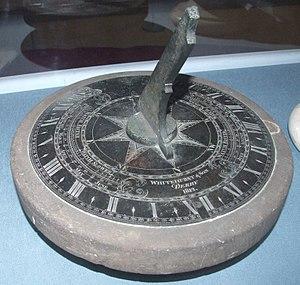
Le Cadran de Whitehurst & Son est un cadran solaire cadran horizontal de précision réalisé à Derby en Angleterre en 1812 par le neveu de John Whitehurst, il fait maintenant partie de la collection du Derby Museum and Art Gallery. C'est un bel exemple de cadran solaire de précision marquant le Temps solaire vrai ou apparent avec une échelle de correction pour convertir en Temps solaire moyen. Il est précis à la minute près.